Dhulbahante

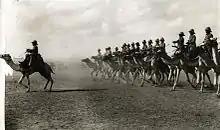
Somaliland Camel Corps

In 1912 the Dervish army compelled friendly segments of the Dhulbahante clan to retire to the British controlled territory to gain protection. This was after the Mullah had constantly launched raids that took a heavy toll on the clan. "World War 1 at Sea - Contemporary Accounts" reports: